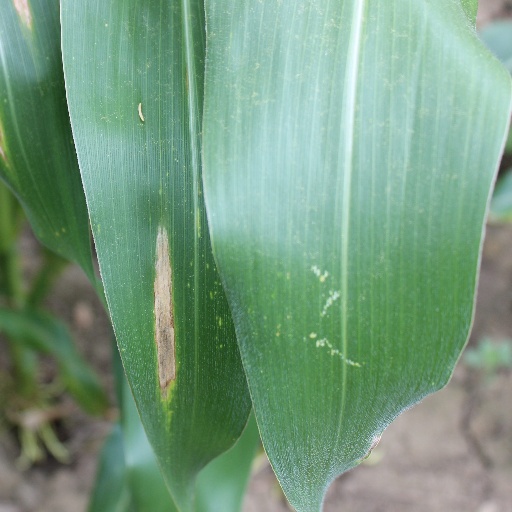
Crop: maize; corn